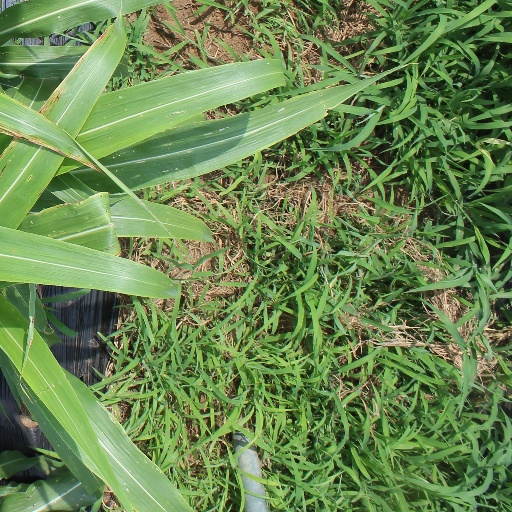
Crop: sorghum